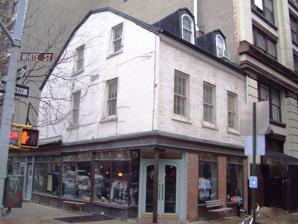
Building: 2 White Street
Country: United States of America
Year built: 1809
Historic house in Manhattan, New York Building exterior The Gideon Tucker House , also known as 2 White Street , is an historic house at the corner of West Broadway and White Street in the TriBeCa neighborhood of Manhattan , New York City . The Federal style house was built in 1808–09 by Gideon Tucker, who oversaw its construction and lived in the house once it was complete. Tucker was a city Alderman from the Fifth Ward, and also served as School Commissioner and the city's Commissioner of Estimates and Assessments. His Tucker & Ludlum plaster factory was located on another part of the same property. The house is a remnant of the period when the area, then known as the Lower West Side , was developing more residences. The ground floor of the house was utilized as a shop, which remains the case today. The brick and wood house is a rare example of one from its time that still retains its gambrel roof and its original dormer windows. It also retains its original cornice , which displays "handsome detailing and fine moldings".  Although built in 1809, its style derives from the Eighteenth Century. Typically, a house such as this would have been the termination of a small row of similar houses, generally two stories tall with a basement. The house at 2 White Street was designated a New York City Landmark on July 19, 1966. See also List of New York City Designated Landmarks in Manhattan below 14th Street References